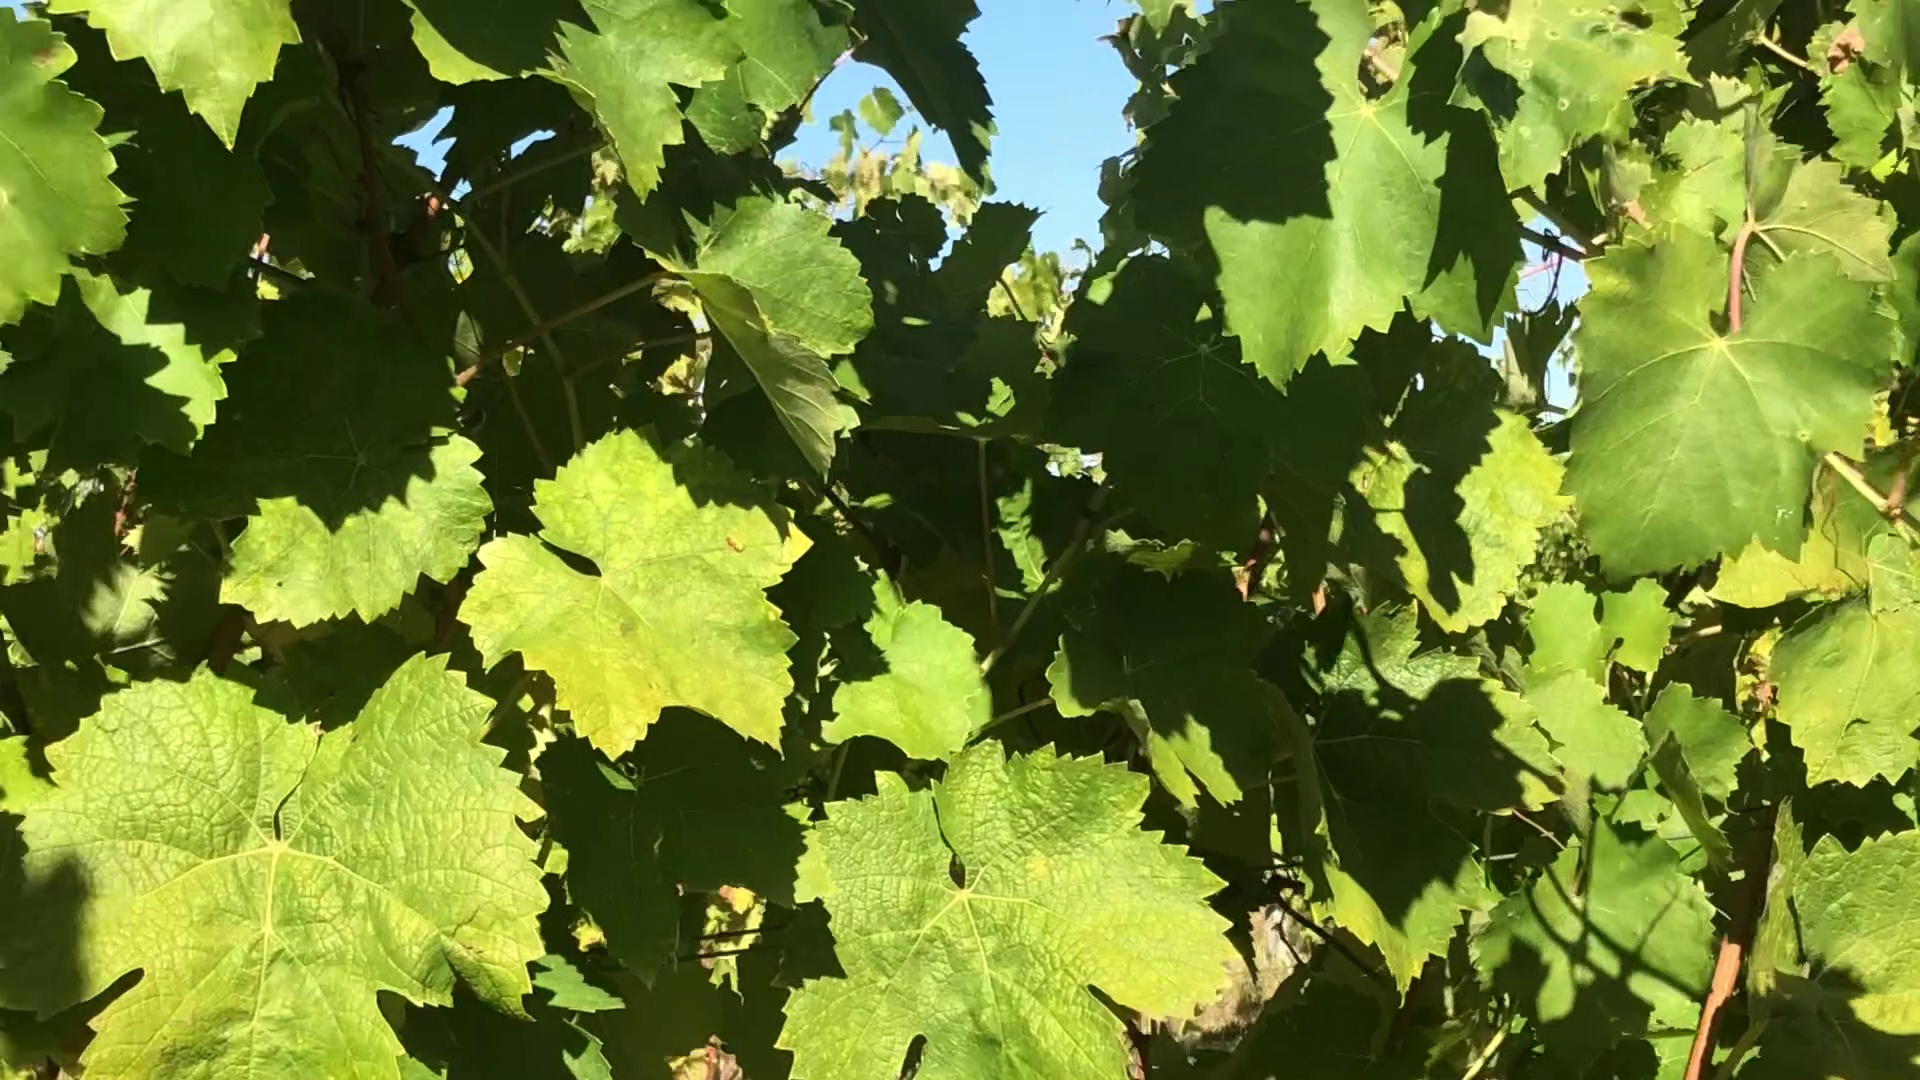
Label: healthy